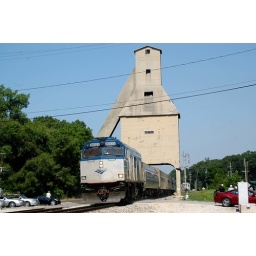
Just before the SP steam came through Amtrak comes flying through under the coaling tower last Friday